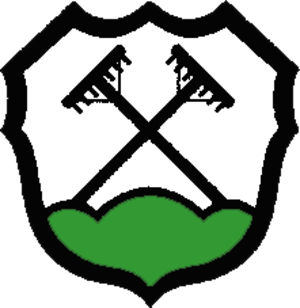
Wietzendorf
Coat of arms of Wietzendorf
Wietzendorf er en kommune i Landkreis Heidekreis i den centrale del af den tyske delstat Niedersachsen. Byen og kommunen har et areal på 106,88 km², og et indbyggertal på godt 4.050 mennesker.